Sodium/potassium/calcium exchanger 5

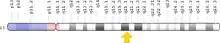
In human, the SLC24A5 gene is located on the long (q) arm of chromosome 15 at position 21.1.

The "SLC24A5" gene, in humans, is located on the long (q) arm of chromosome 15 on position 21.1, from base pair 46,200,461 to base pair 46,221,881.